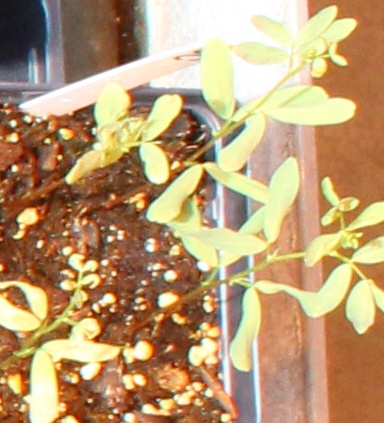
Label: Lentil